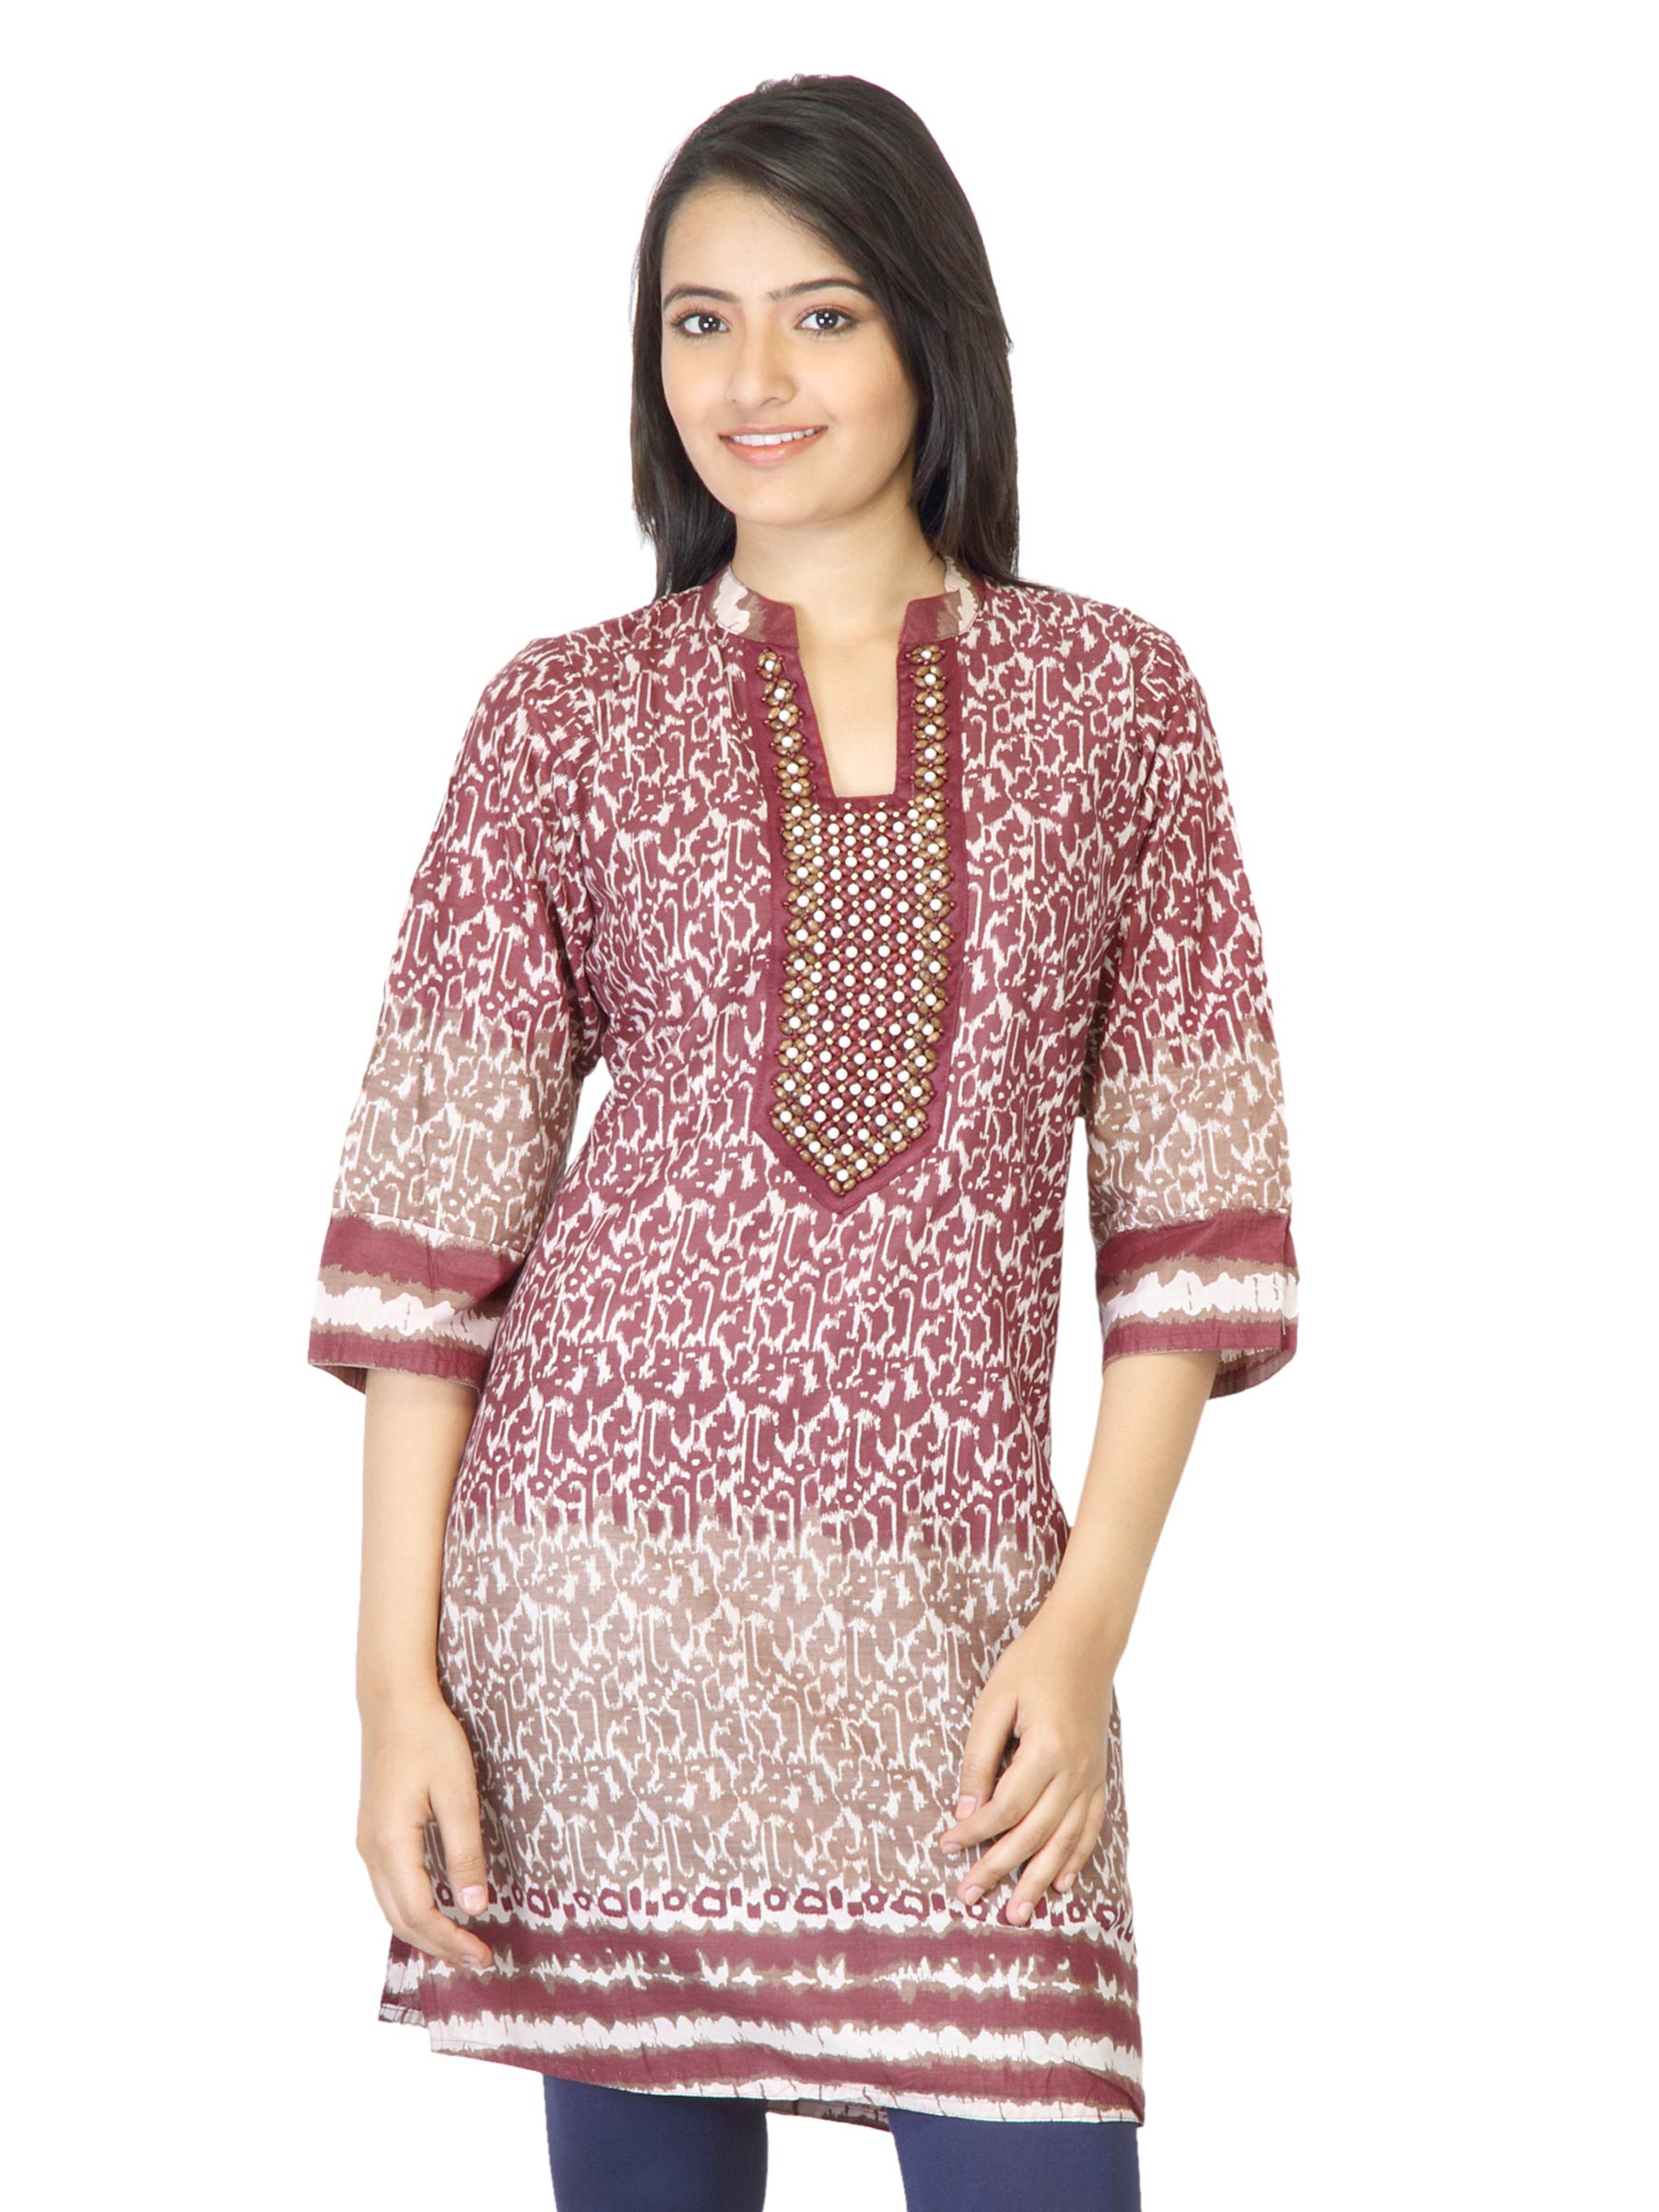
Aneri Women Samira Maroon Kurta
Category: Apparel / Topwear / Kurtas
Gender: Women
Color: Maroon
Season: Fall 2011
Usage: Ethnic